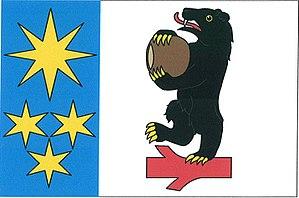
Teplýšovice est une commune du district de Benešov, dans la région de Bohême-Centrale, en République tchèque. Sa population s'élevait à 529 habitants en 2020.